Wepemnofret

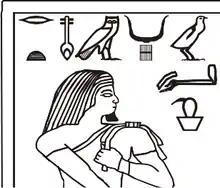

His father was Khufu, and mother unknown. A stela embedded in the wall of his tomb was found near the Great Pyramid of Giza, in the Giza West Field. The stele was discovered by the Hearst Expedition in 1905, and is considered to be the turning point between two artistic styles: the Archaic Style of the Fertile Period, and the Mature Style of the 4th Dynasty.